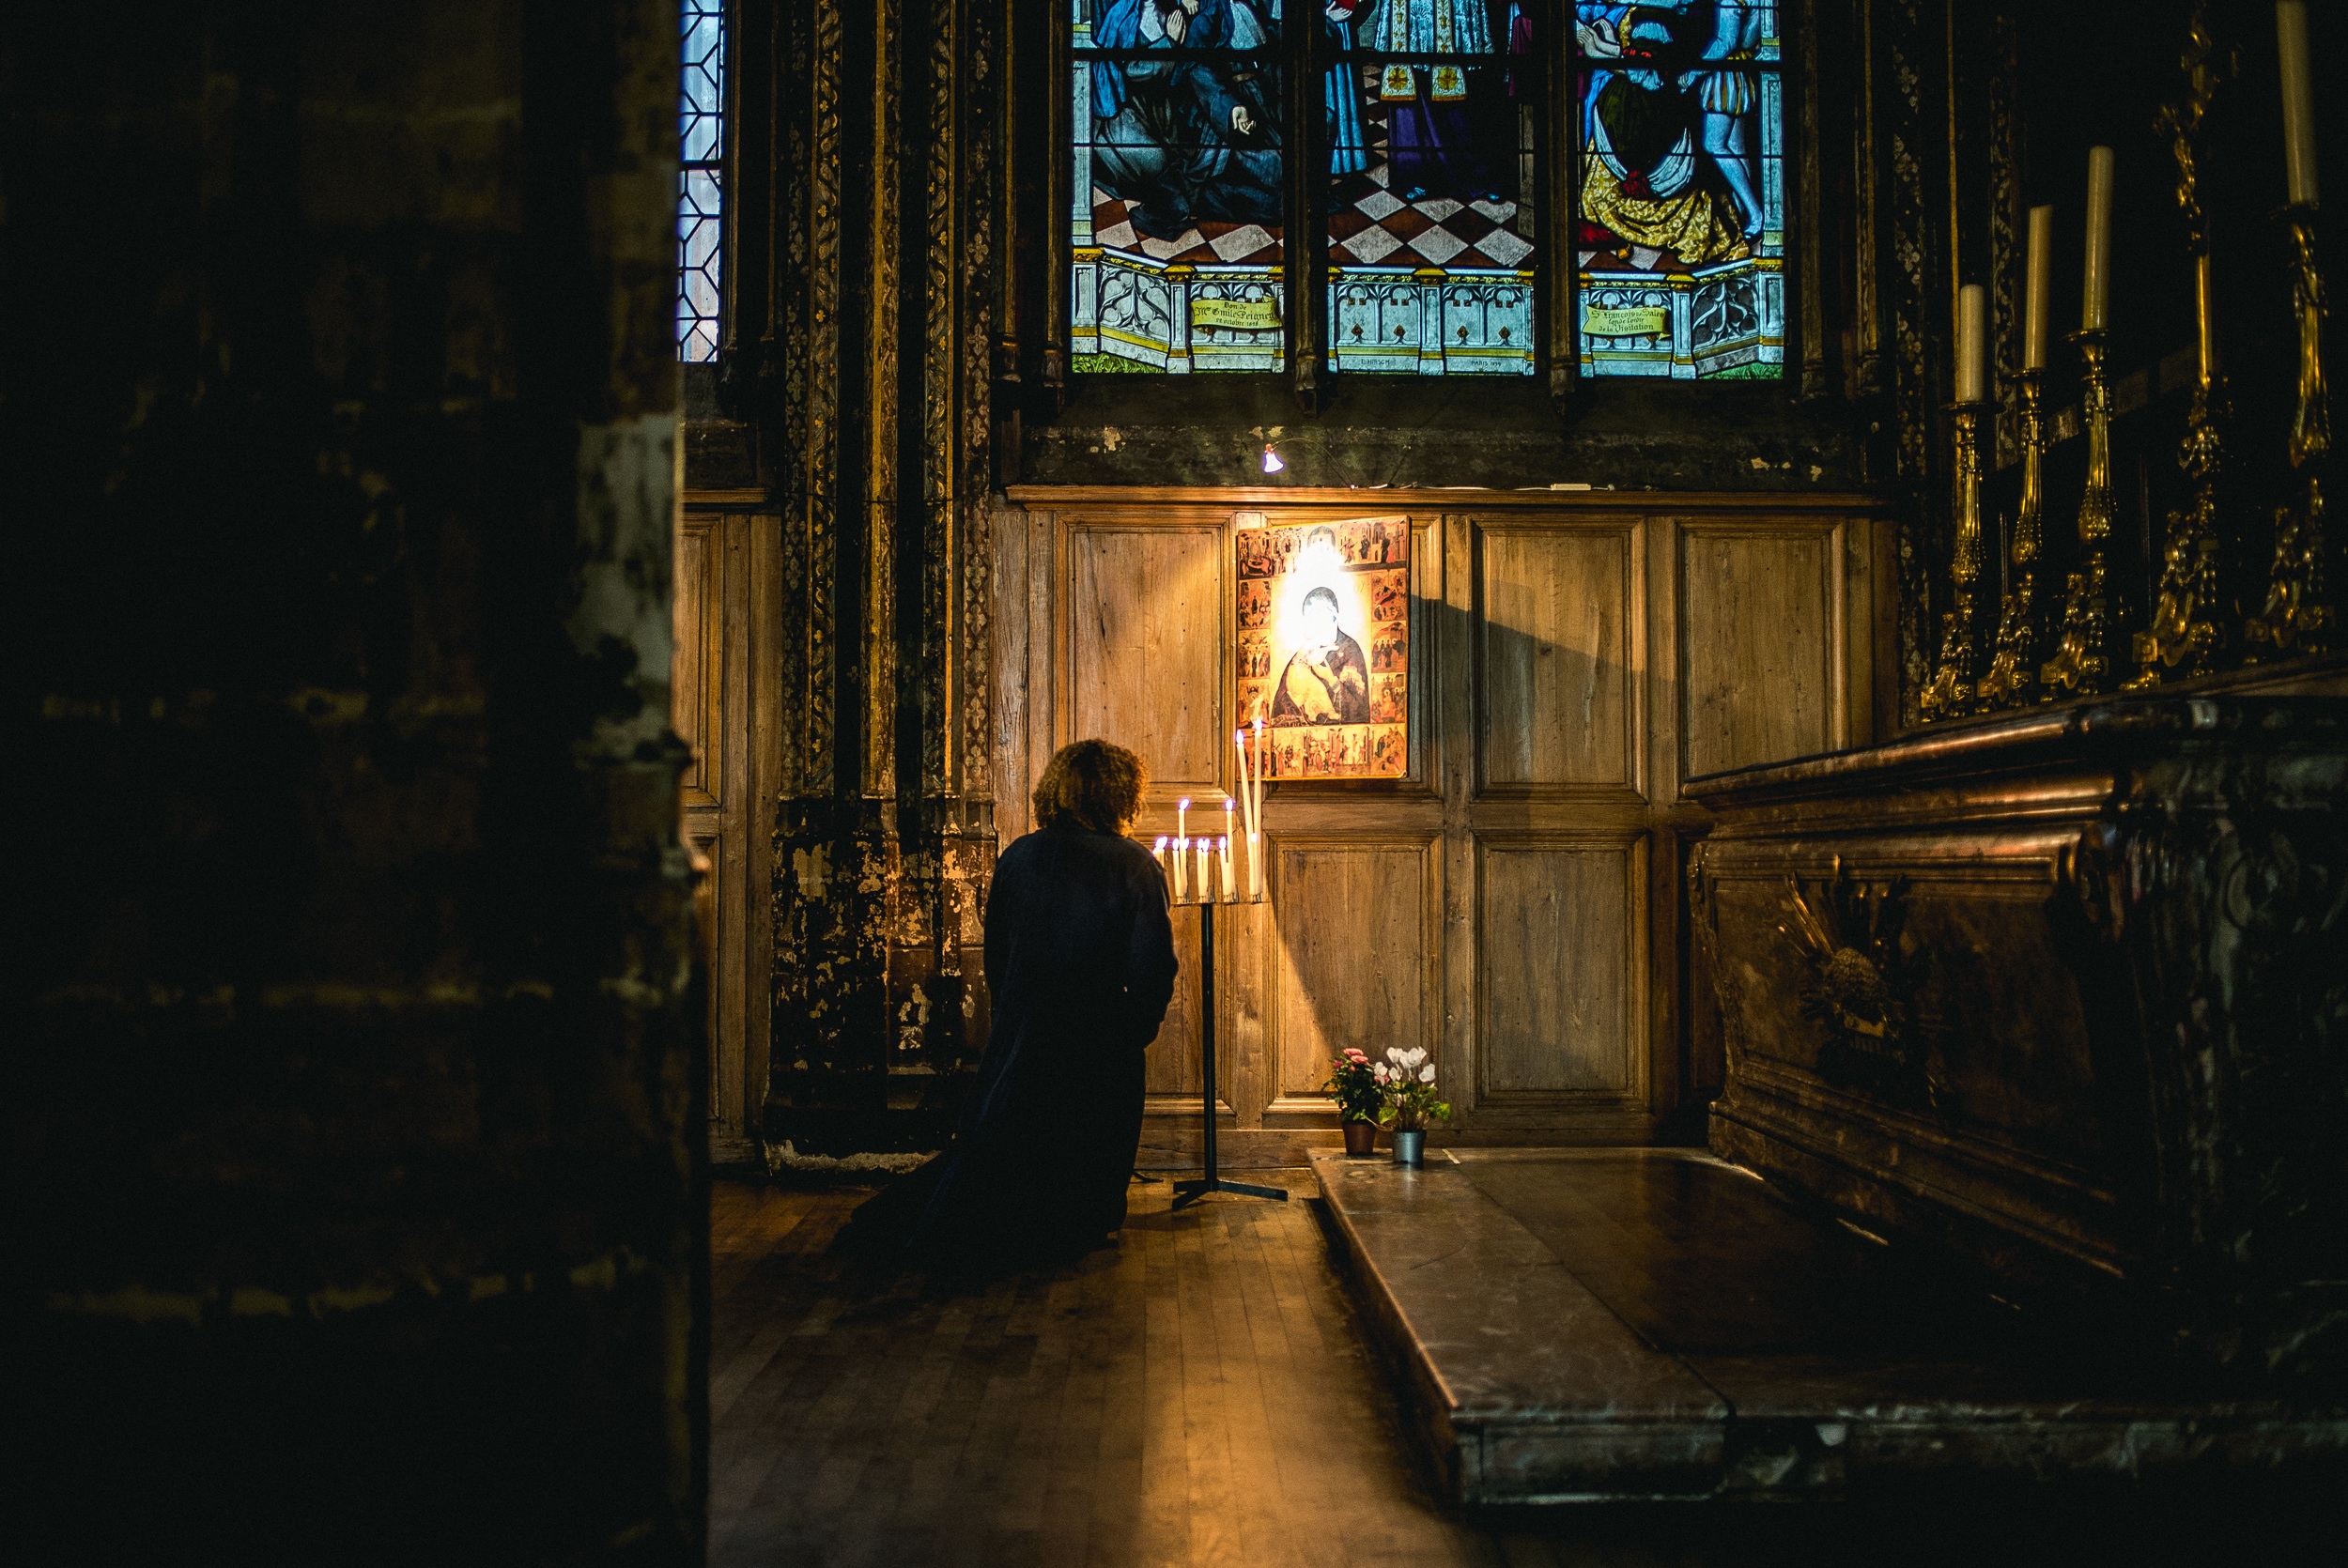
light, night, evening, darkness, church, candle, praying, stained glass, pray, temple, screenshot